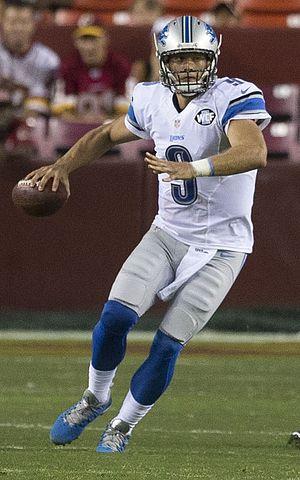
John Matthew Stafford, né le 7 février 1988 à Tampa, est un Américain, joueur professionnel de football américain évoluant au poste de quarterback pour la franchise des Lions de Détroit.